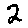
Label: 2